Menippus

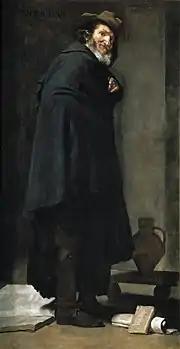
Menippus, by Velázquez

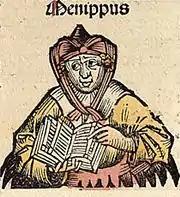
Menippus, Nuremberg Chronicle.

Menippus of Gadara ("Menippos ho Gadareus"; fl. 3rd century BC) was a Cynic satirist. The Menippean satire genre is named after him. His works, all of which are lost, were an important influence on Varro and Lucian, who ranks Menippus with Antisthenes, Diogenes, and Crates as among the most notable of the Cynics.